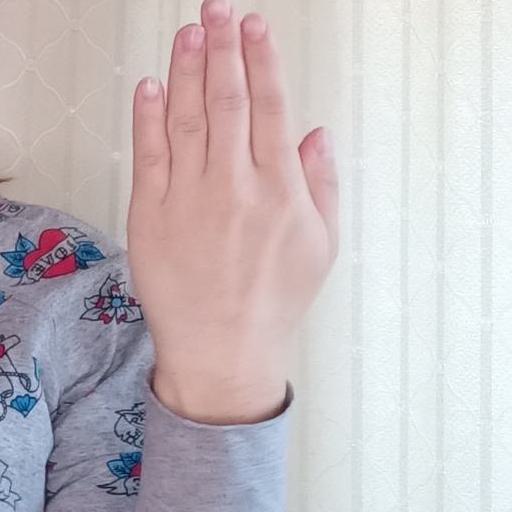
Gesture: stop_inverted